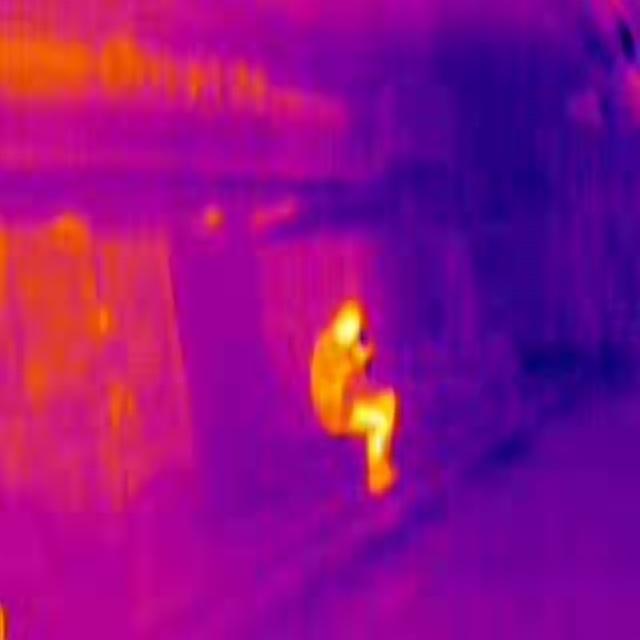
Detected objects:
label: person